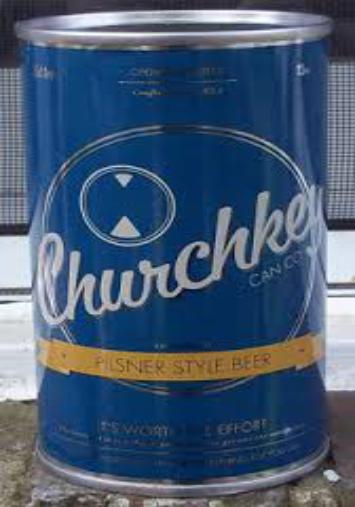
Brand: Churchkey Can
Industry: Clothes